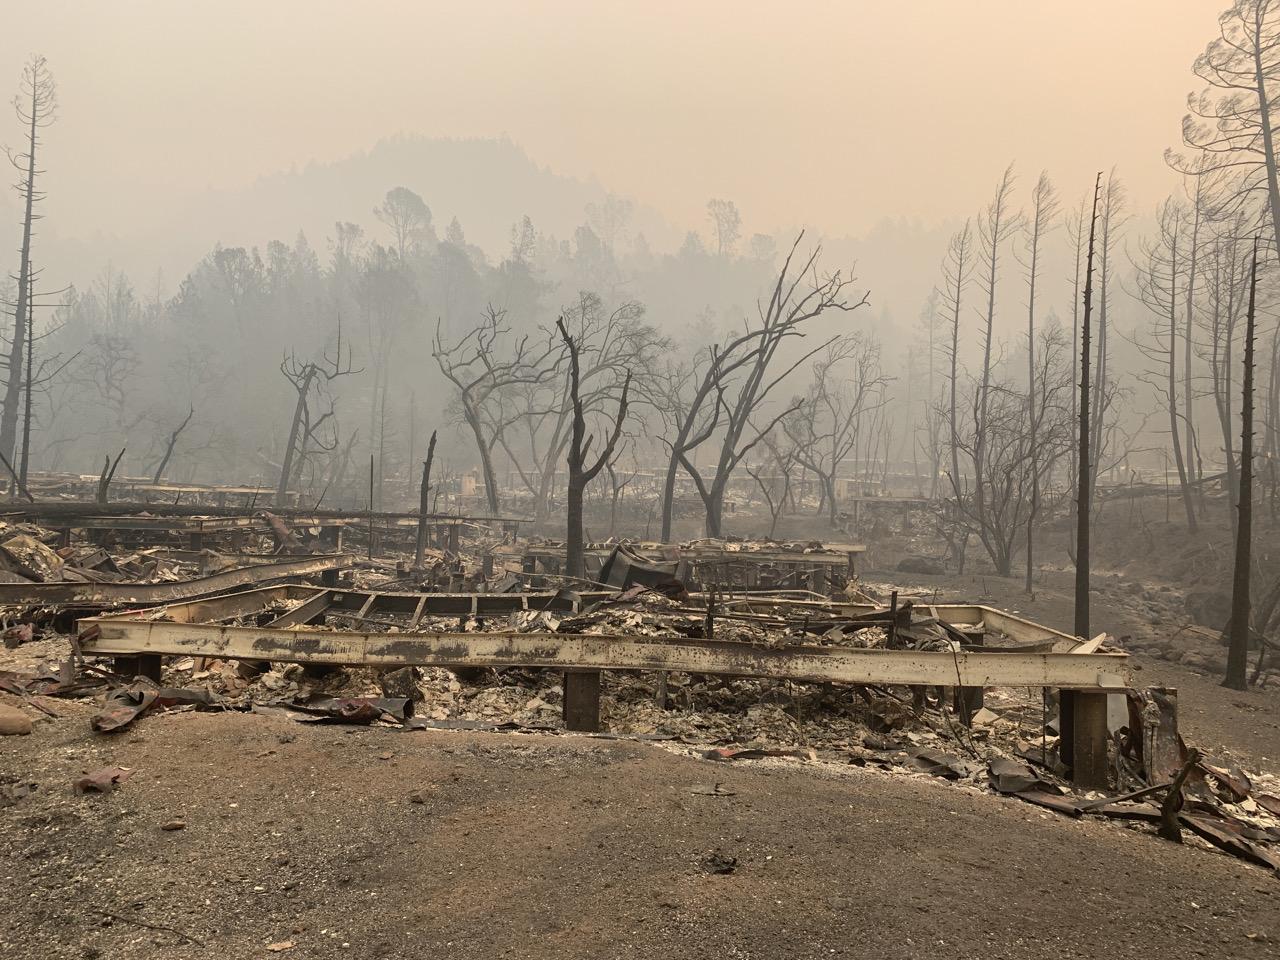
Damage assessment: destroyed